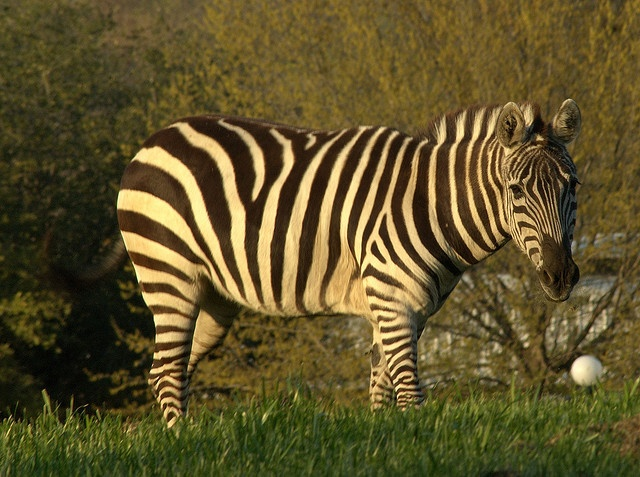
The Zebra was pictured looking at the camera.
A zebra is standing in a grassy field.
A zebra stands in a field of grass in front of some bushes.
A zebra grazes in an open lush green field.
A zebra looks at the camera while he is in the wild.